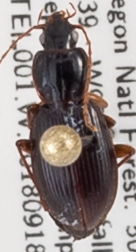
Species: Synuchus impunctatus
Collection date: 2018-09-18
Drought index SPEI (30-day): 0.574
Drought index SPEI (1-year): -0.06
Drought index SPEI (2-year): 1.416